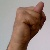
The image shows a hand gesture representing the letter 'N' in Indian Sign Language.